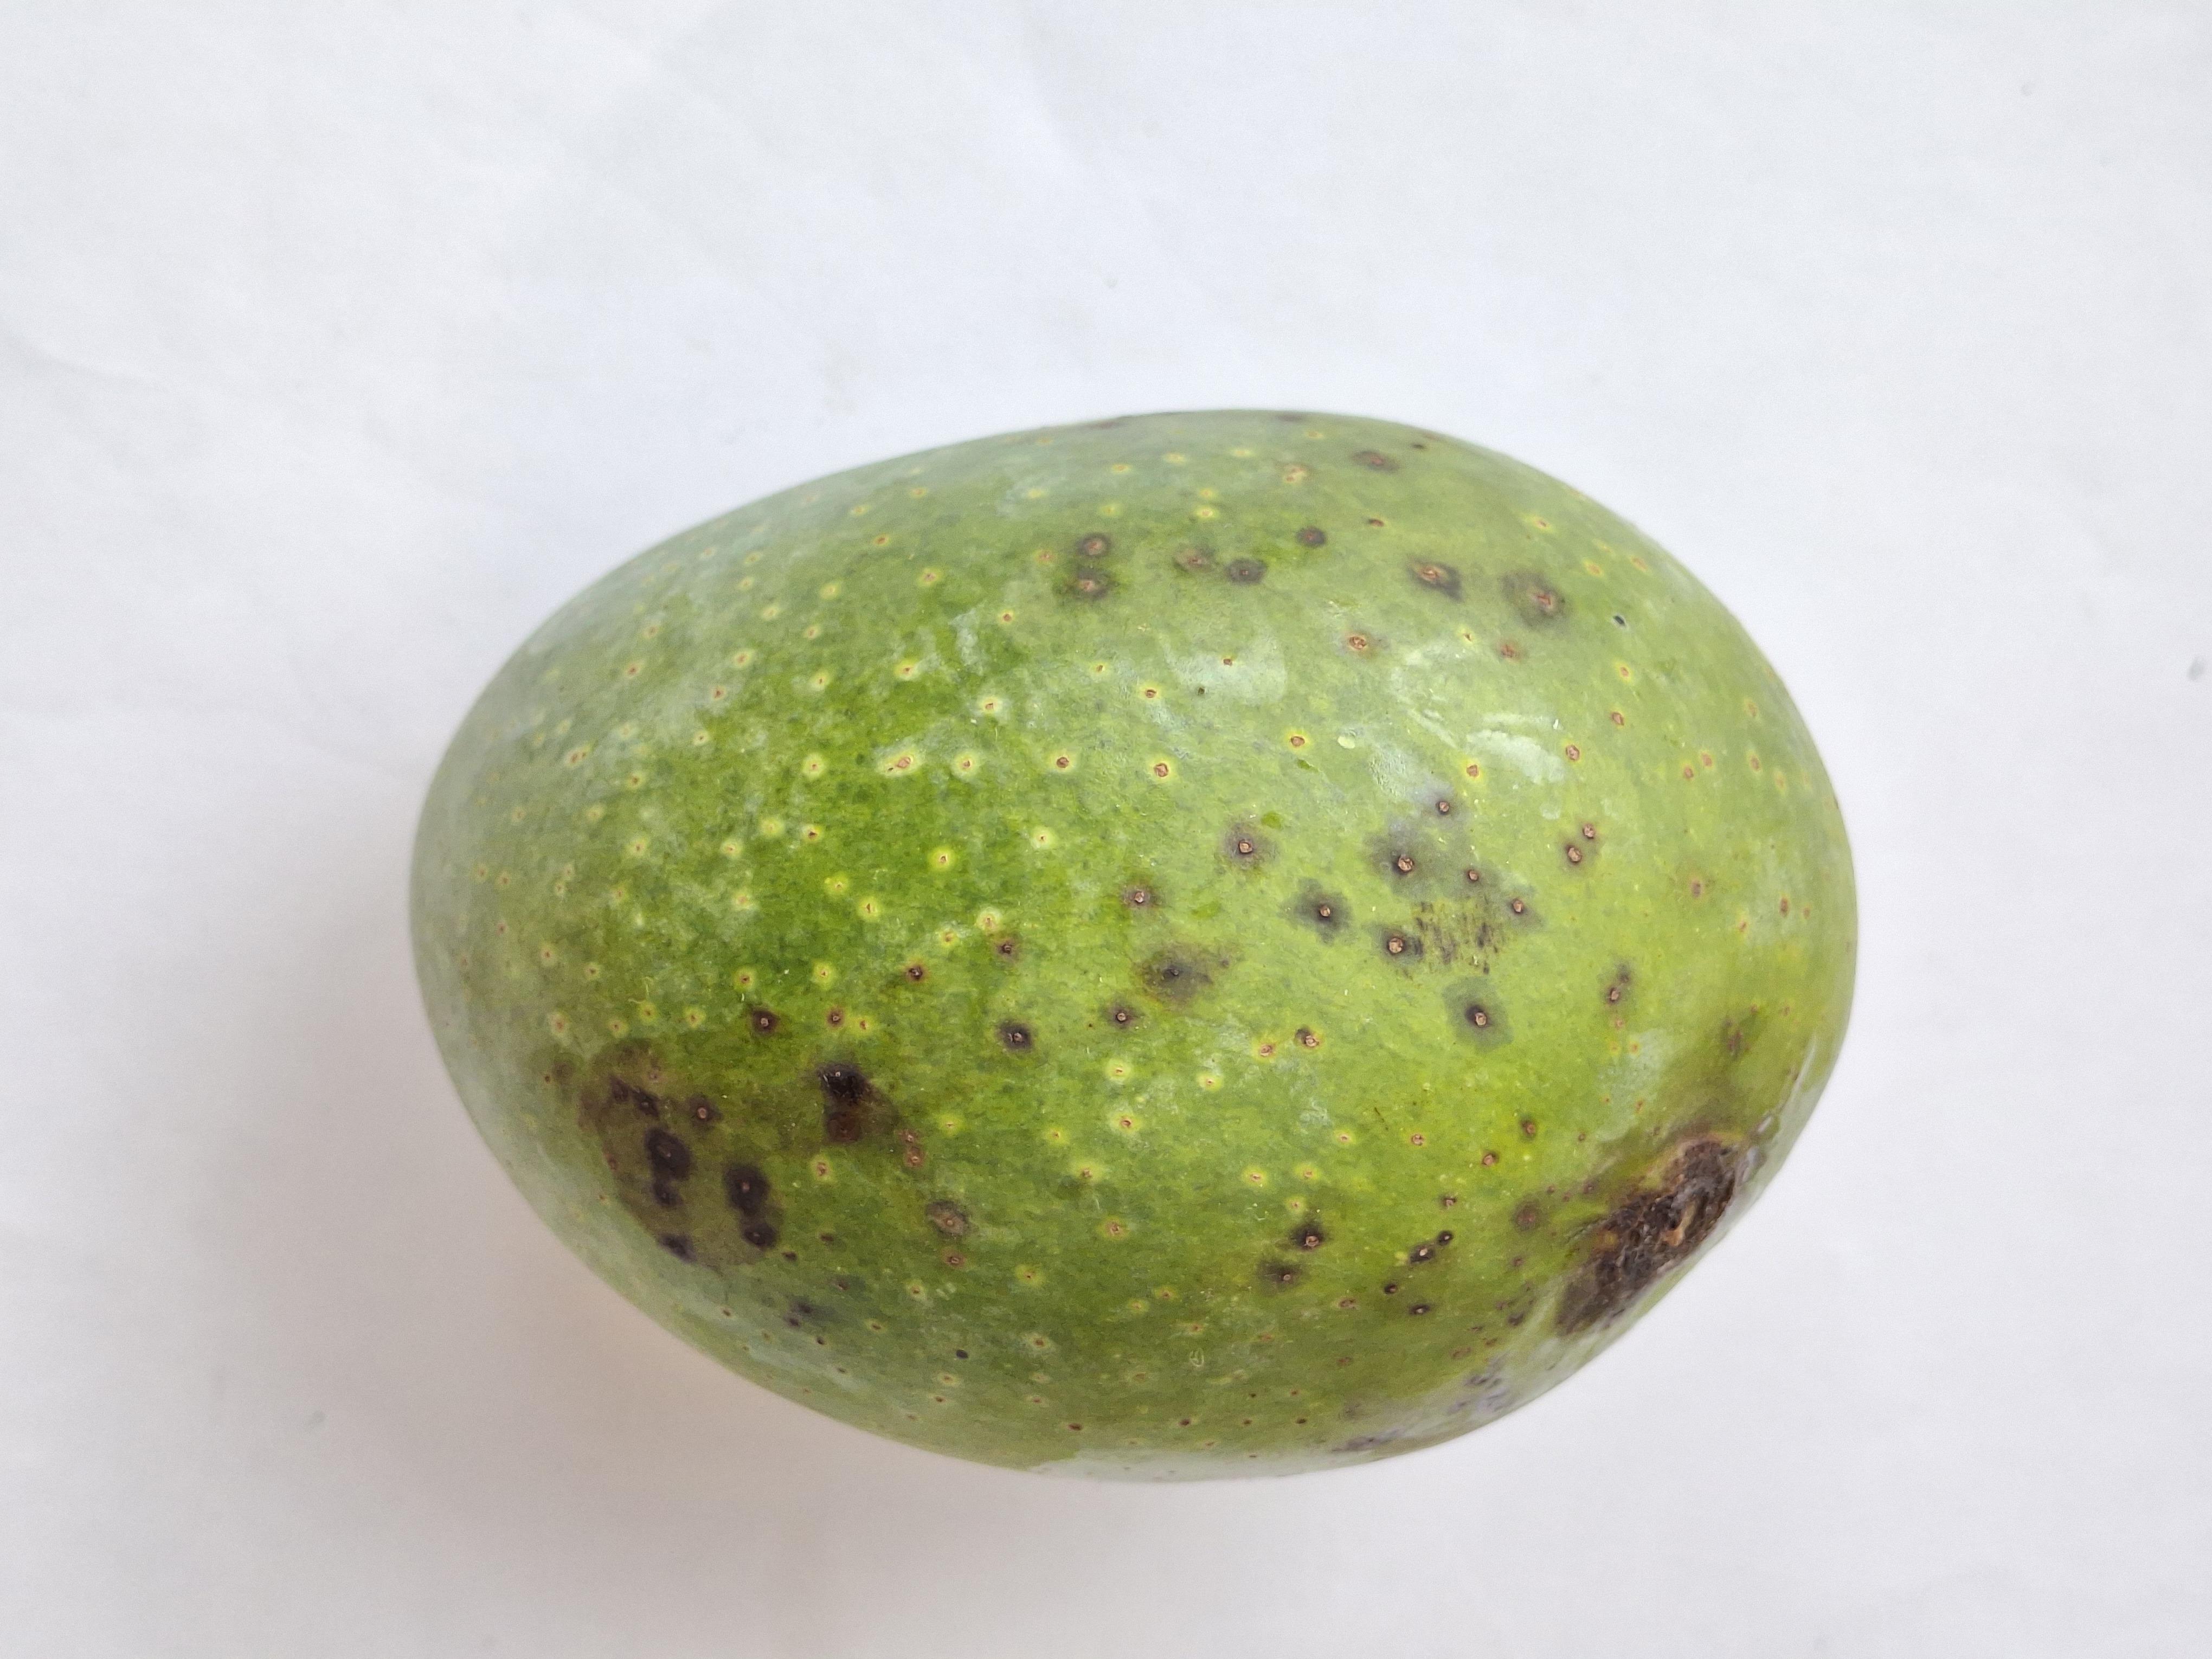
Mango variety: GopalBhog